Kava

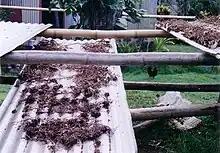
Kava root drying in Lovoni village, Ovalau, Fiji (2005)

The traditional kava beverage is prepared through aqueous extraction of the fresh or dried roots of the "Piper methysticum" plant. When using fresh roots, the outer layer is typically peeled before the root is either chewed or mechanically ground into a fine, fibrous pulp, which is then mixed with water. For dried roots, the material is finely ground, placed in a porous cloth, and infused in water. The resulting brew is usually consumed immediately after preparation, often from a communal bowl.